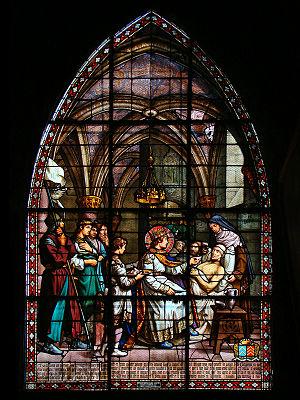
Église Saint-Jacques, Compiègne, Oise, Picardie, France. Vitrail représentant saint Louis au chevet d'un lépreux, une œuvre de l'atelier Champigneulle de Bar-le-Duc datant de 1886. 4e travée du bas-côté sud.
Louis-Charles-Marie Champigneulle, dit « Charles II Champigneulle » ou « Charles Champigneulle fils » est un maître-verrier français.